List of Bowling Green State University buildings

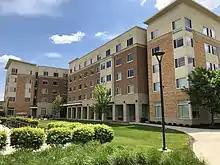
Centennial Hall

A Residence Hall built in 2011 with a capacity of 646 students. Named after a WWII era housing complex.